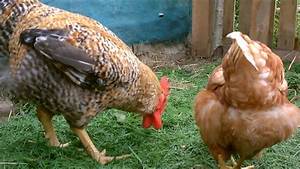
Label: chicken